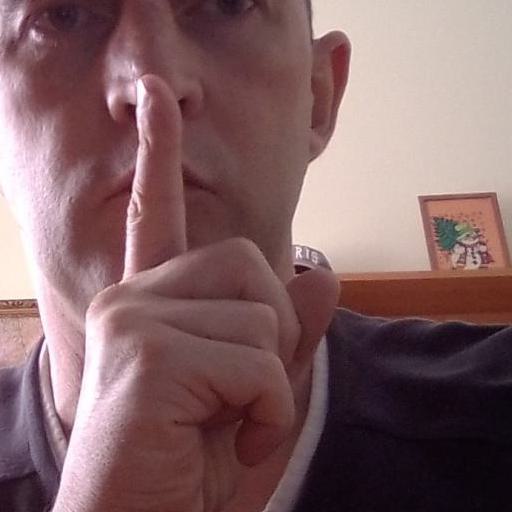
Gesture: mute